Wuhan–Xianning intercity railway

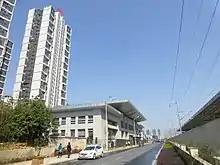
At Nanhu East railway station, the station building is across the street from the platforms, to which it is connected by an underground passageway

Although there are already two railway lines between Wuhan and Xianning (the Wuhan–Guangzhou high-speed railway and the older "conventional" Beijing–Guangzhou railway), the new railway is supposed to complement them, rather than compete with them. Unlike the Wuhan–Guangzhou high-speed railway, which has no passenger stations between Wuhan and Xianning, and the Xianning North railway station is somewhat out of town, the new intercity railway will serve a number of towns and township between the two city, and will have Xianning East railway station in downtown Xianning. Besides, the intercity line's terminal in Wuhan (the Wuchang railway station) is more convenient for most passengers than the Wuhan railway station used by the Wuhan–Guangzhou high-speed railway. As to the "conventional" Beijing–Guangzhou railway, its trains are much slower and aren't frequent, since that railway's capacity is now mainly used for freight or long distance passenger services.